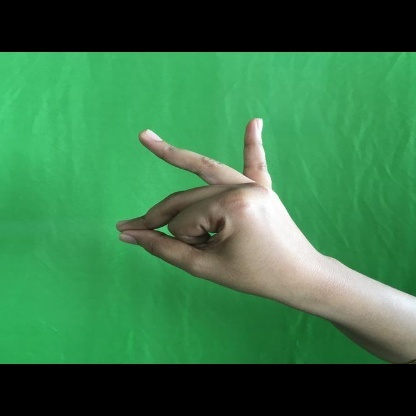
Mudra: Bramaram